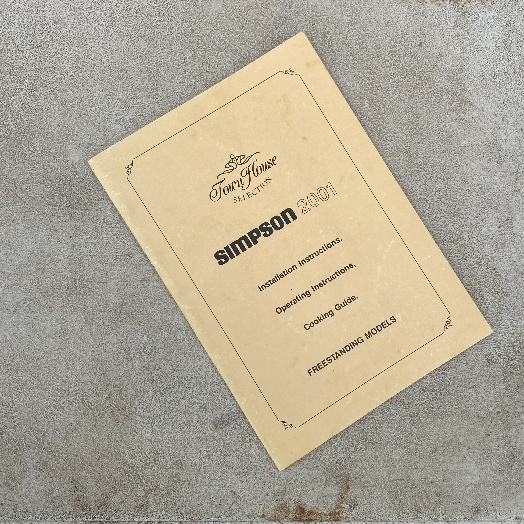
Label: Paper